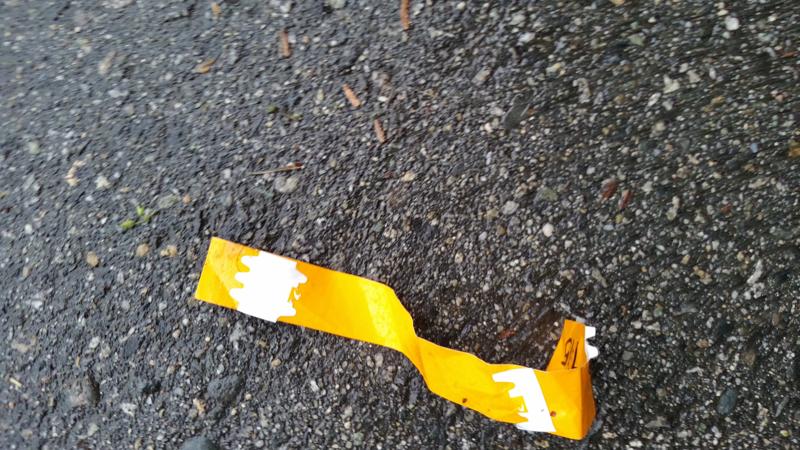
Waste category: trash